John Kelso Hunter

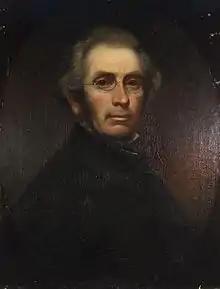

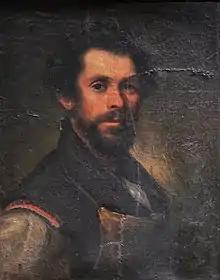
The Cobbler to his Last, JKHunter, 1849.

John Kelso Hunter (15 December 1802 – 3 February 1873) was a Scottish portrait artist, 'Boot and Shoemaker' and author of two books; "Retrospect of an Artist's Life: Memorials of West Country Men and Manners of the Past Half Century"; "Life Studies of Character" (1870, various Publishers.)